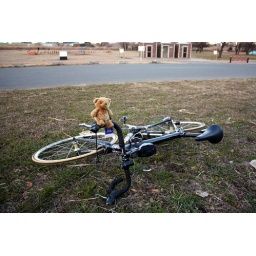
i saw a bear by the river